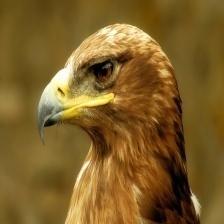
Species: GOLDEN EAGLE
Scientific name: AQUILA CHRYSAETOS